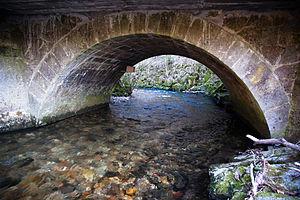
Pont sur la Venoge entre Chevilly et Moiry.
Le Léman, appelé aussi lac de Genève, ou par tautologie lac Léman, est un lac d'origine glaciaire situé en Suisse et en France ; par sa superficie, c'est le plus grand lac alpin et subalpin d'Europe.
La Venoge [və.nɔʒ] est une rivière du canton de Vaud, en Suisse, et un affluent du Rhône qui a son embouchure au nord du Lac Léman.